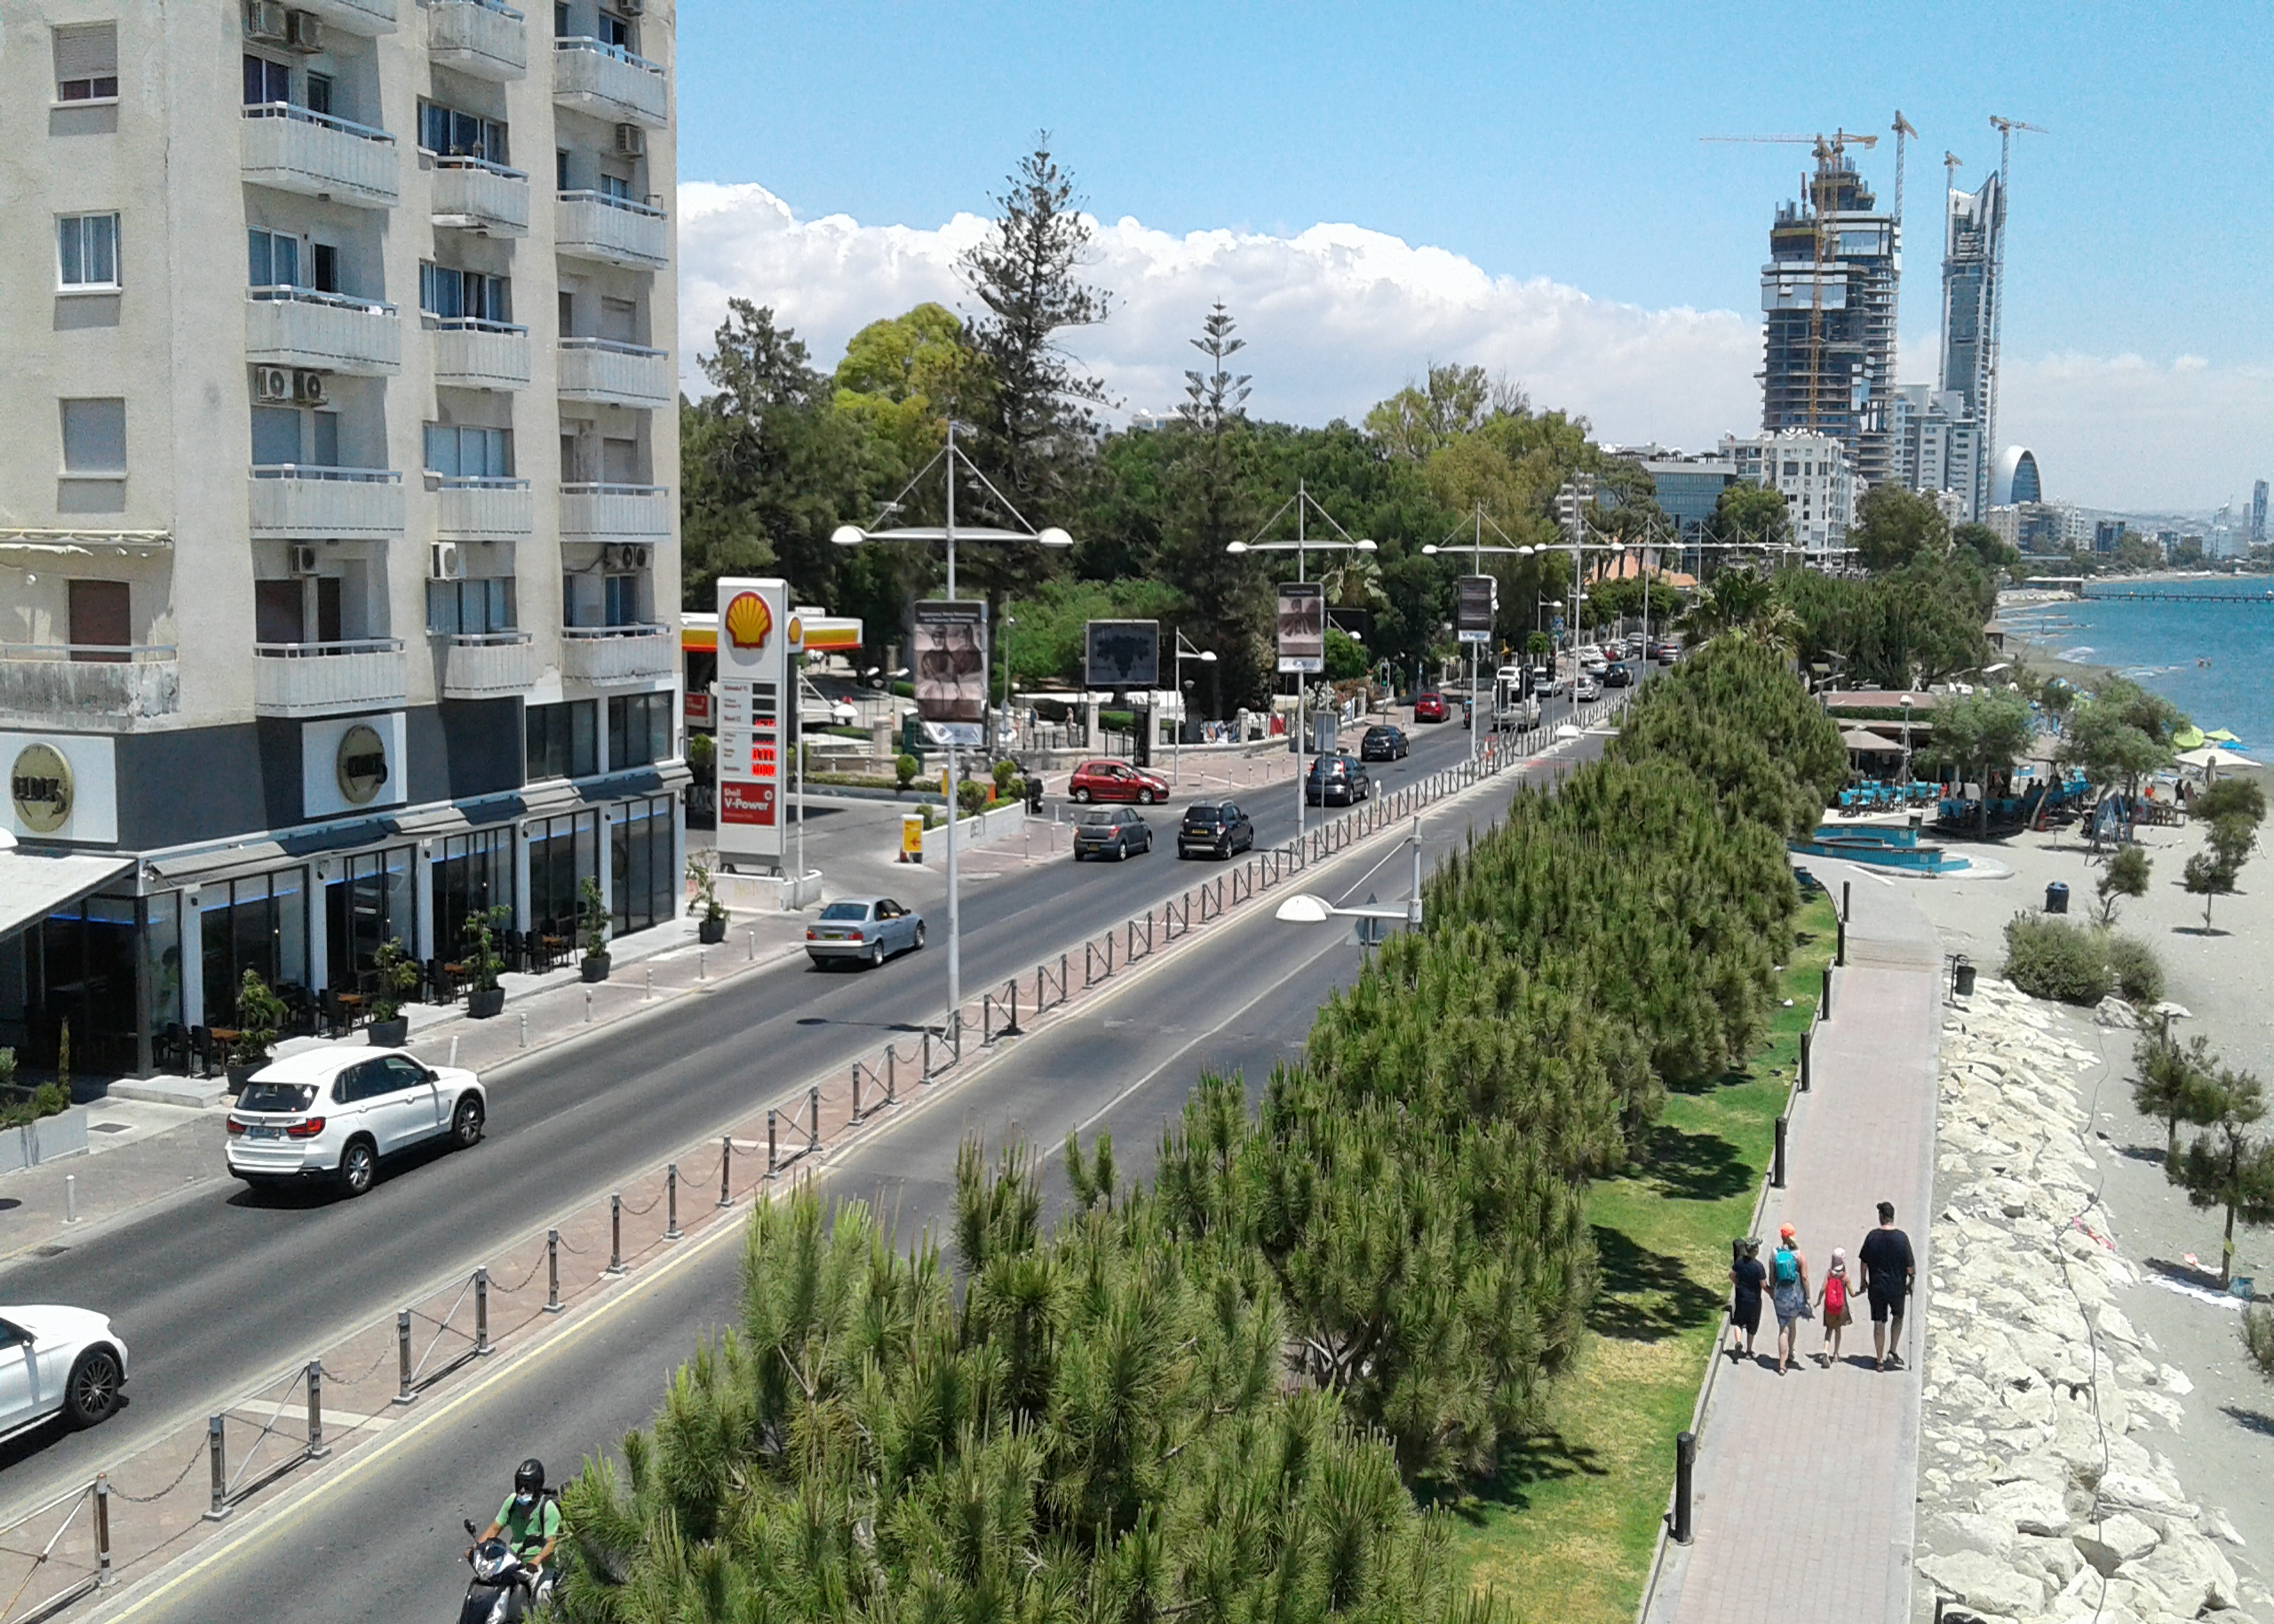
sea, beach, within walking, green, constructions, buildings, road, cars, traffic, sky, cloud, building, daytime, plant, wheel, car, vehicle, tire, window, infrastructure, street light, tree, architecture, urban design, thoroughfare, road surface, neighbourhood, public space, tower block, residential area, condominium, real estate, metropolitan area, city, landmark, metropolis, human settlement, mixed use, urban area, asphalt, pedestrian, van, truck, sidewalk, street, downtown, travel, house, suburb, motor vehicle, intersection, walkway, apartment, spring, parking, town square, facade, nonbuilding structure, tourism, pole, cityscape, tower, landscape, lane, plaza, family car, vacation, compact car, transport, leisure